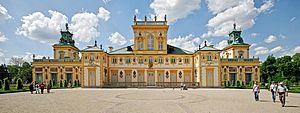
Varsovie est depuis 1596 la capitale de la Pologne et depuis 1999 le chef-lieu de la voïvodie de Mazovie. Elle est située sur la Vistule, à environ 320 km de la mer Baltique et des Carpates. Peuplée par plus d'1,8 million d'habitants, la capitale polonaise est aussi la plus grande ville du pays et la 8ᵉ plus grande de l'Union européenne. Varsovie se divise en dix-huit arrondissements.